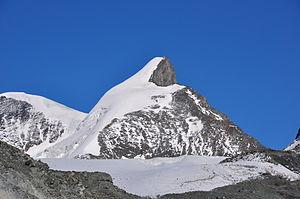
L'Adlerhorn est un sommet des Alpes valaisannes qui culmine à 3 986 mètres dans le massif des Mischabels.
La Horn, une rivière franco-allemande coulant dans le pays de Bitche et en Rhénanie-Palatinat.